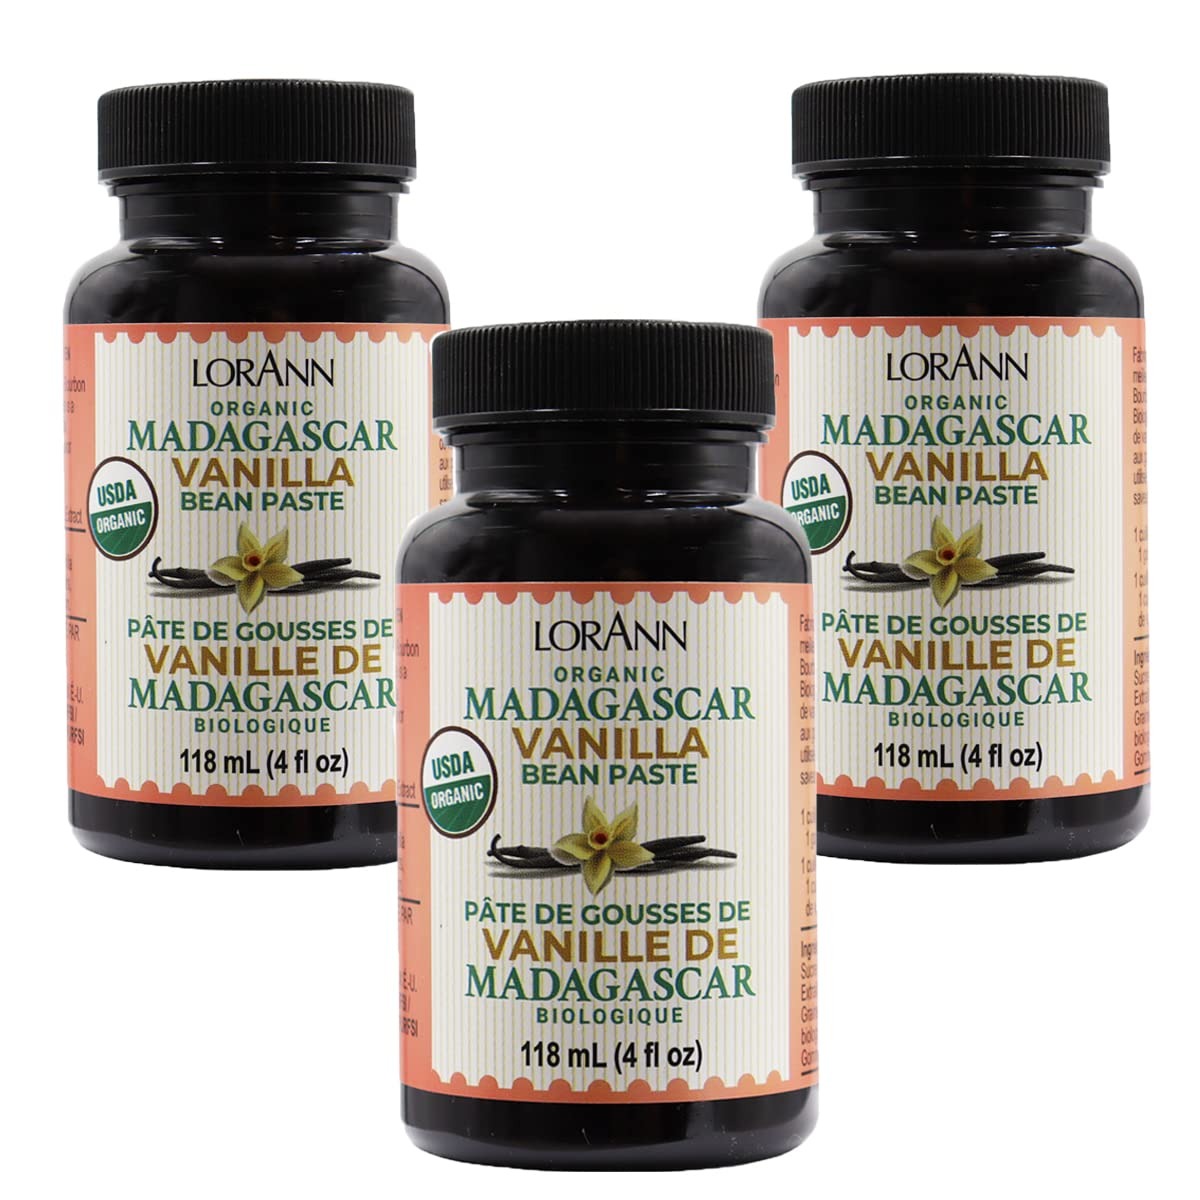
Item Name: LorAnn Organic Madagascar Vanilla Bean Paste, 4 ounce - 3 pack
Bullet Point 1: Natural Vanilla Bean Paste is a convenient, versatile alternative to whole vanilla beans.
Bullet Point 2: This rich concentrated paste adds rich flavor plus gorgeous flecks of real vanilla seeds. Use it anywhere you would use a vanilla extract or wherever the flavor and appearance of vanilla bean is desired. We especially love to use it in cheesecakes, french toast, creme brulee, rice pudding and ice cream.
Value: 12.0
Unit: Fl Oz

Price: 19.84